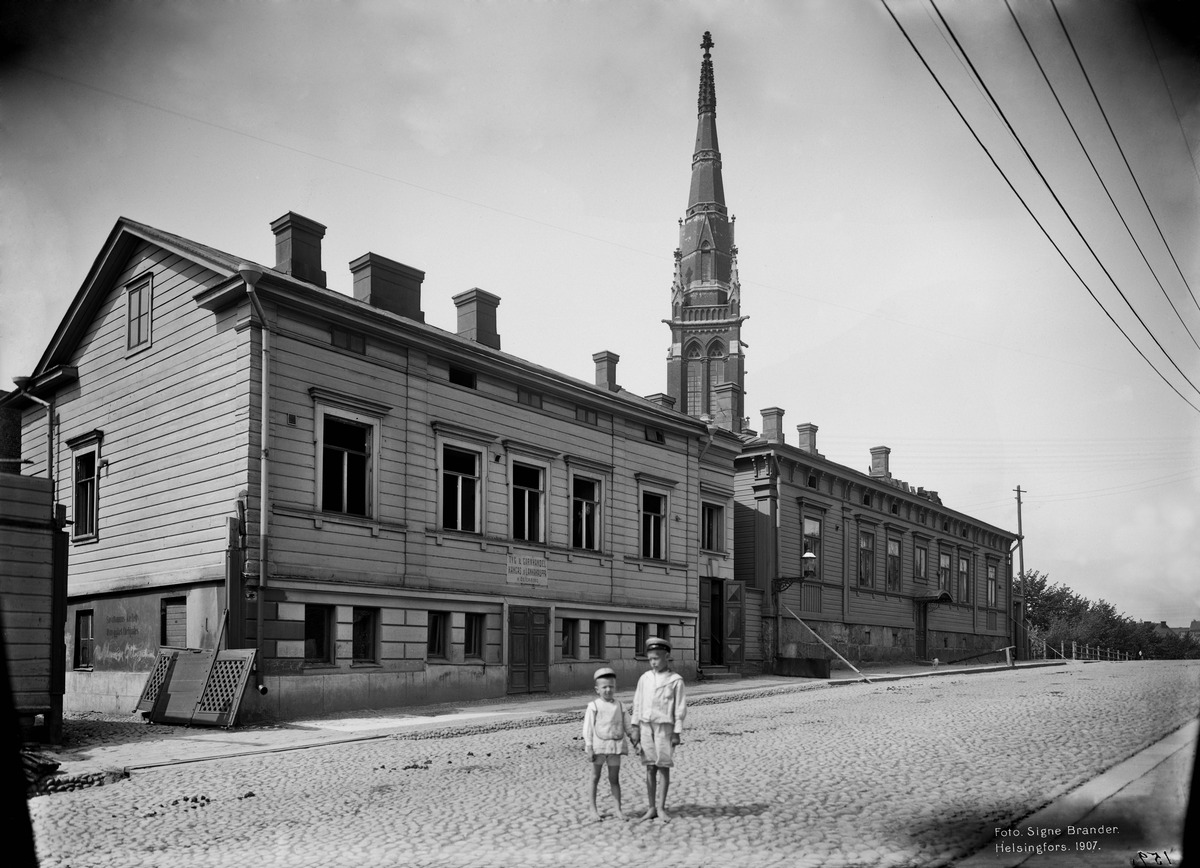
Korkeavuorenkatu 8, 10
sisällön kuvaus: Korkeavuorenkatu 8, 10. Korkeavuorenkatu 8 tyhjennetty purkua varten. Taustalla Johanneksen kirkon torni. mustavalkoinen
Kuvaaja: Brander, Signe, valokuvaaja
Ajankohta: kuvausaika 1907
Paikka: Suomi, Uusimaa, Helsinki, Ullanlinna Helsinki, Korkeavuorenkatu 8, 10
Aiheet: puurakennukset, purkaminen, lapset, pojat, tornit, seinäkirjoitukset